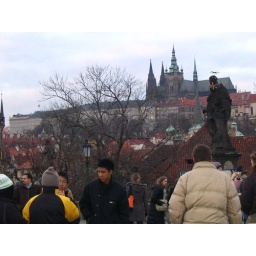
saints on the charles bridge with the prague castle in the background